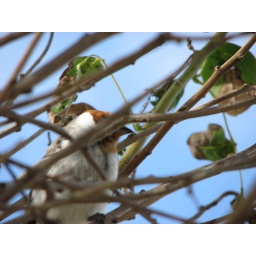
the female bird hiding in the tree